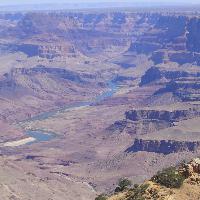
Weather: cloudy or overcast